San Giobbe Altarpiece

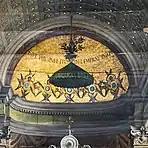
The coffered vaulted-ceiling in the fictive space within the San Giobbe Altarpiece.

Triangles during the Renaissance were an important symbol of the Divine. Many artists in the late 15th century included triangular compositions in their pieces. This linked triangles with the divine, and was often a kind of map for the Holy Trinity. The asymmetry in this piece creates a contrast with the figures on opposing sides, and the triangles can be found with these various groupings.